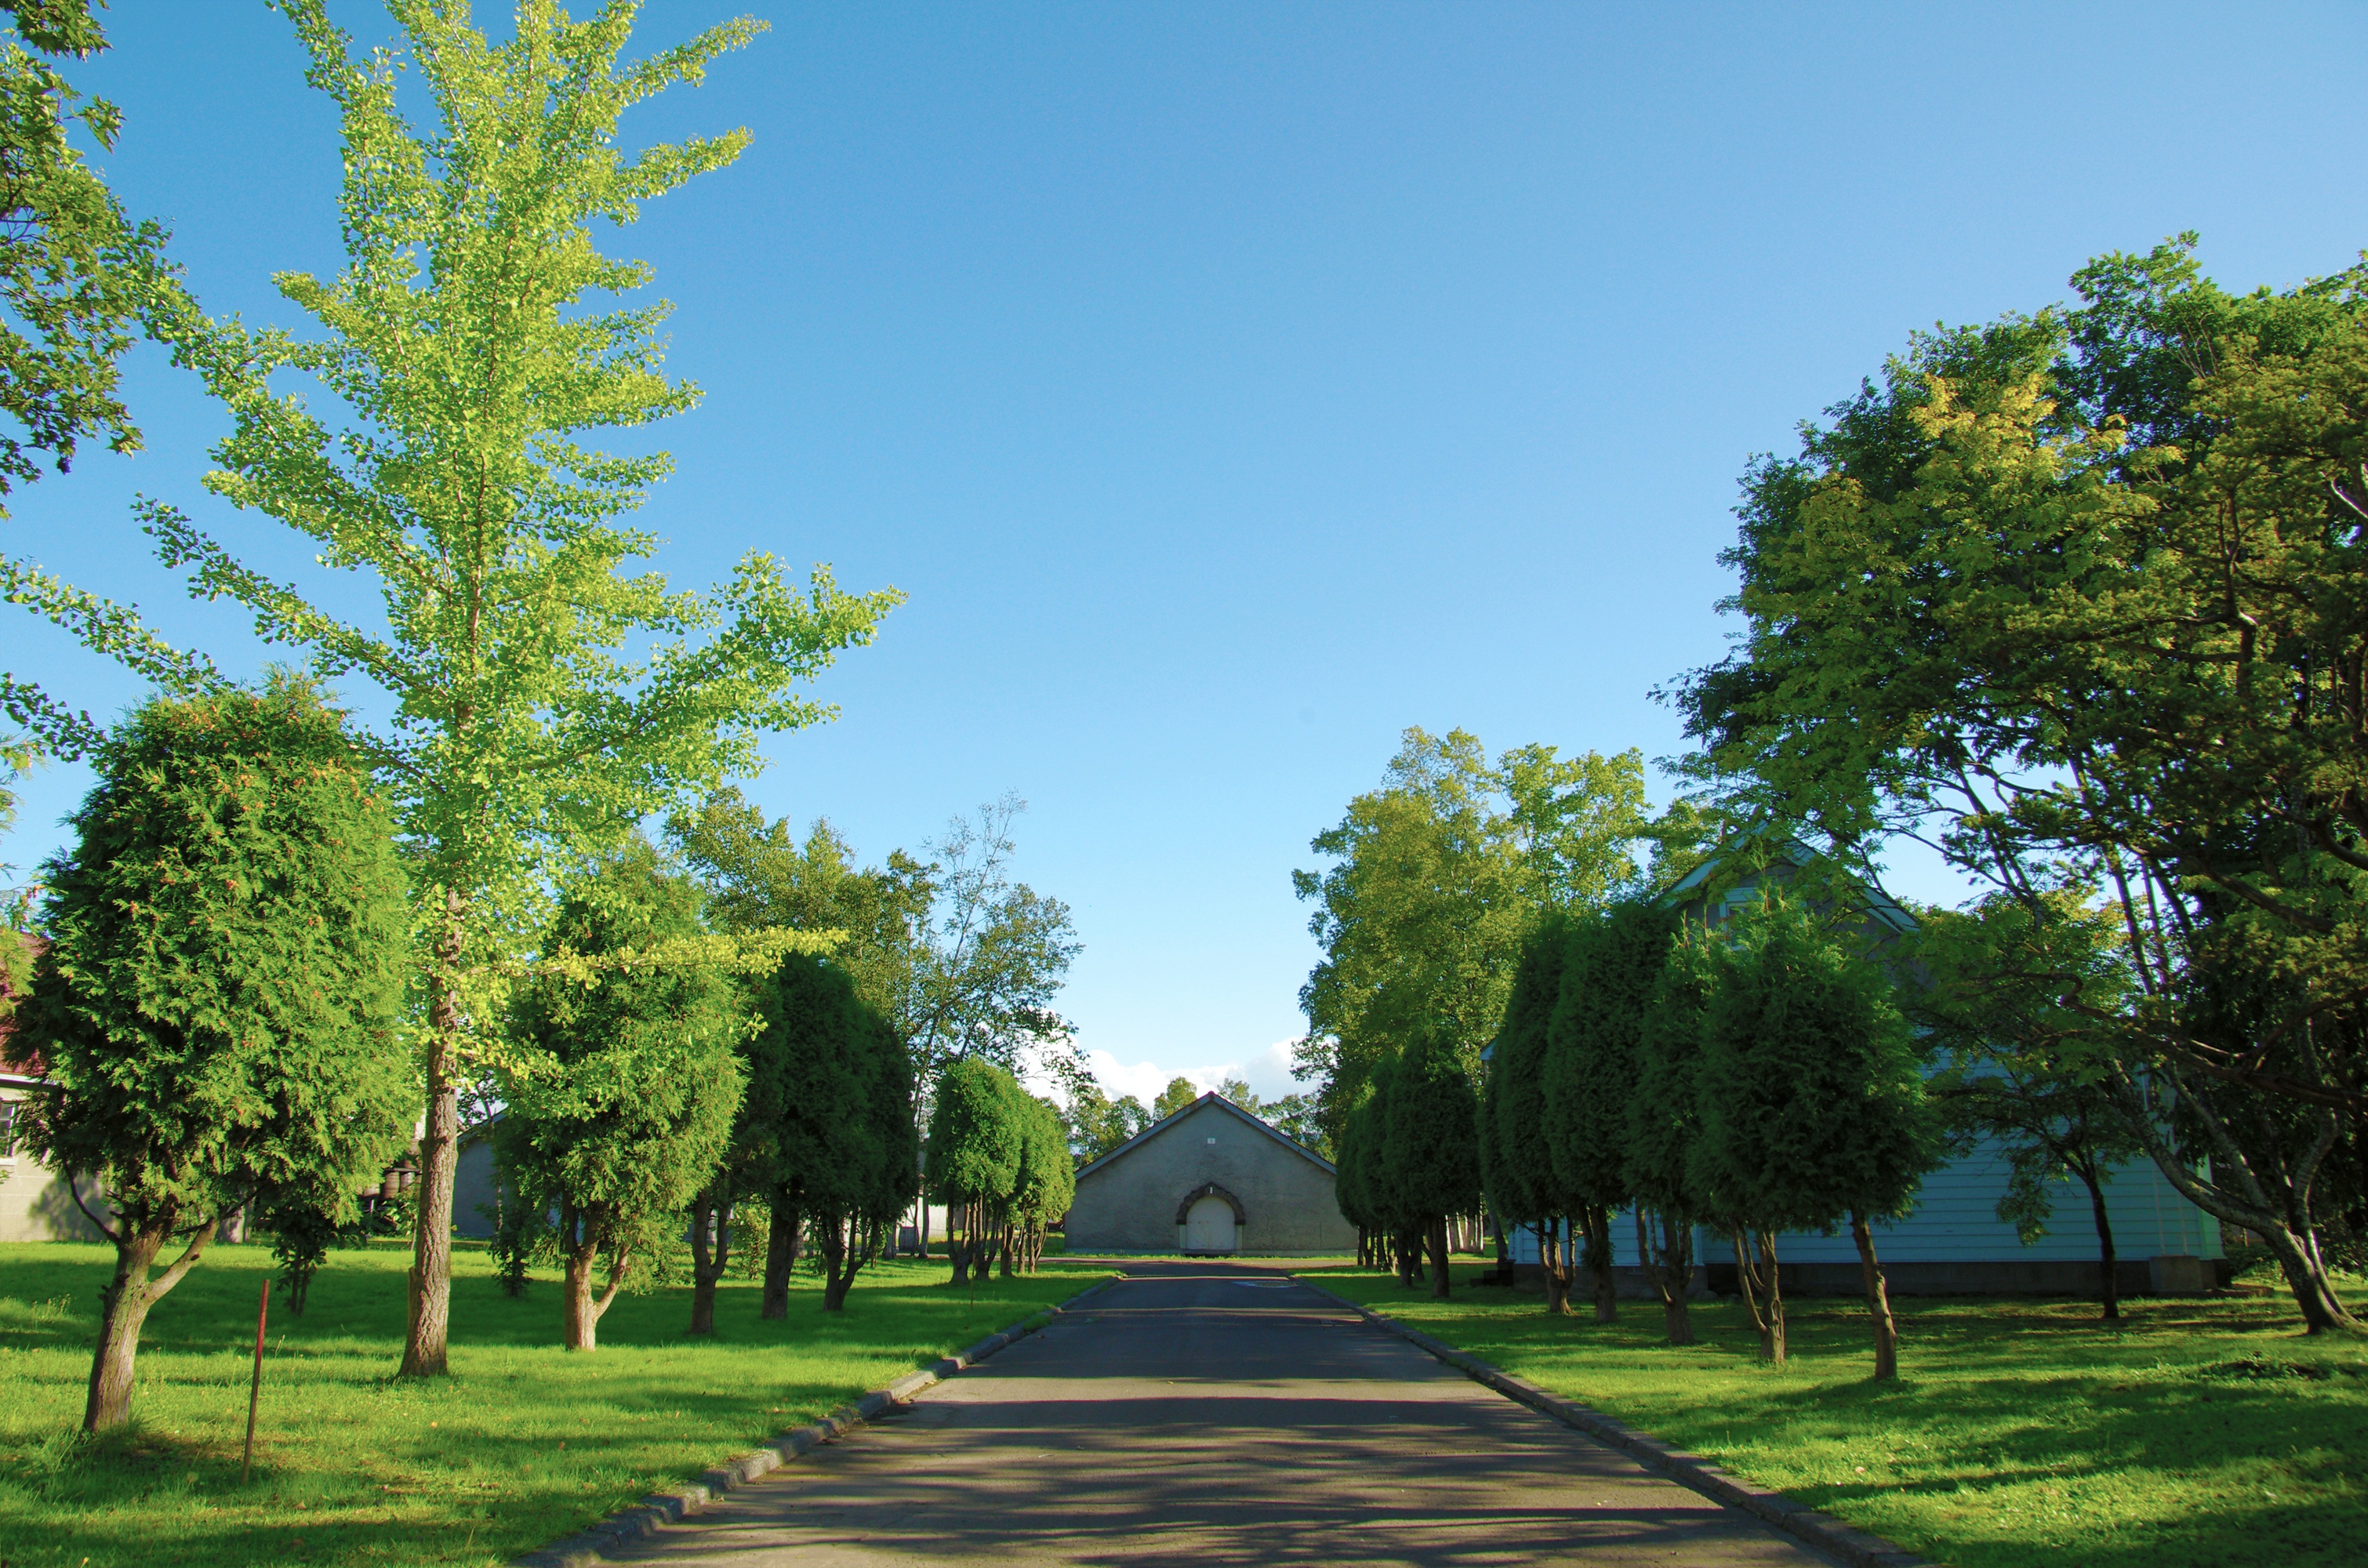
landscape, tree, forest, grass, plant, wood, lawn, meadow, flower, building, green, natural, park, asia, garden, japan, botanical garden, estate, sunbeams, hokkaido, residential area, woody plant